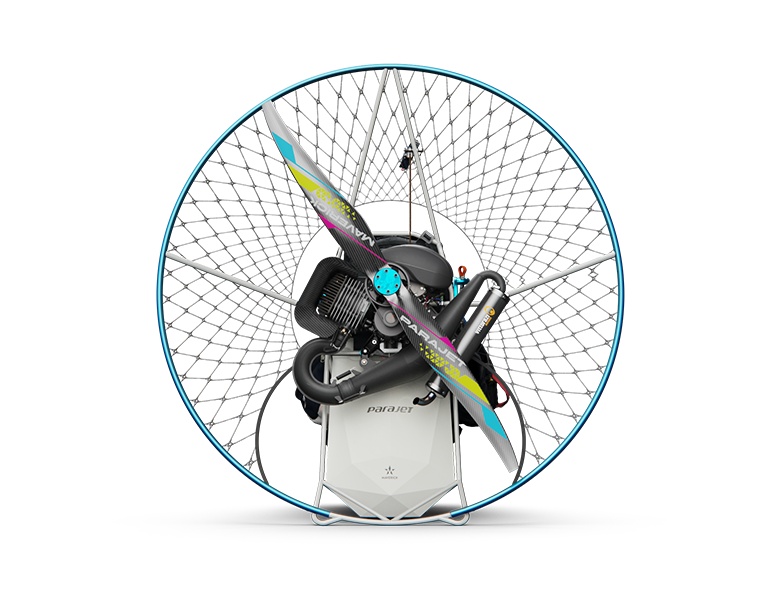
Parajet Maverick NEON Pro
Introducing the Parajet Maverick NEON Pro Whether you are a seasoned pilot or new to the sport, the Parajet Maverick NEON Pro offers unmatched quality and performance, making it the perfect choice for all your paramotoring adventures. Powered by the Vittorazi Moster 185 , this paramotor combines power and efficiency, providing an exhilarating flying experience. Be Noticed. Be a Maverick. An exciting unique glow for our 2024/25 Maverick range, the Maverick NEON Pro comes in three vibrant neon colours: Neon Blue , Neon Pink , and Neon Yellow . Our CNC machined and anodised prop hub sits at the centre of striking graphics that will set you apart from the crowd. Light and Simple – The Consummate All-Rounder Replacing the existing Maverick range, the Parajet Maverick NEON Pro is the world’s most popular paramotor, with thousands sold globally. Designed by highly experienced engineers drawing on 25 years of industry expertise, it’s lightweight and easy to manoeuvre—a perfect blend of durability and elegance. Frame Colour Options All frames are now painted with a premium powder-coated finish, available in sleek black or classic white . Choose the frame colour that best complements your neon netting and arm options, allowing you to truly express yourself. Meticulous Geometry The Maverick NEON Pro boasts a meticulously crafted design, engineered for user convenience and built to last. It is 1.38 m wide and uses a 1.25 m propeller, making it lightweight and easy to manoeuvre while ensuring exceptional performance. New Parajet Throttle Included as Standard Over the years, we have used and offered a multitude of throttle designs and styles. Taking all of our learning and important customer feedback, we have created our very best Parajet throttle control to date—a culmination of 24 years in the paramotoring business. Features include: • Enhanced safety : Electric start requires two buttons to be pressed simultaneously, reducing the risk of accidental ground starts. • Beautifully CNC-machined trigger : Designed for maximised durability and two-finger operation, allowing for enhanced paraglider control. • Left and right-hand configuration options : Fully adaptable to your preference. • Cruise control with easy release : Enjoy long flights with minimal effort. • Protruding kill button : Easy access even when wearing gloves. • Brightly coloured, adjustable Velcro strap : Ensures comfort and visibility. • Rubber-reinforced cable and quality components : Prevents corrosion, wear, and crimping, maximising safety and extending the throttle’s lifespan. New Parajet Prop Plate Included as Standard Enhance your paramotoring experience with the new Parajet prop plate, adding both aesthetic appeal and performance benefits. Easy Pack Down The Maverick NEON Pro embodies a thoroughly thought-out design, meticulously engineered with the user in mind. Crafted for durability, it promises longevity and reliable performance, as well as easy assembly and pack down. Simple and smooth dismantling reduces its size by 50% when dismantled. Our made-for-purpose bag comes as standard and allows you to safely store and transport your paramotor. Same Pricing, More Options Despite the new colour options and feature enhancements, the Maverick NEON Pro maintains the same pricing as before. All colour options are available at the same price, making it easier for you to choose the style that best reflects your personality. Available to Order Now The Parajet Maverick NEON Pro is available to order now. Don’t miss the opportunity to own this innovative and eye-catching paramotor that combines performance, safety, and style. Key Features: • Powered by the Vittorazi Moster 185 • Lightweight and Durable Design • New Fun Neon Colours: Neon Blue, Neon Pink, Neon Yellow • Painted Frames in Black or White • New Parajet Throttle with Cruise Control • Parajet Prop Plate Included • Easy Pack Down – Reduces Size by 50% When Dismantled • Proven Reliability of the Maverick Range Join the Paramotoring Revolution Be noticed. Be a Maverick. The Parajet Maverick NEON Pro isn’t just a paramotor; it’s a statement of individuality and innovation. With its combination of advanced technology, enhanced safety features, and vibrant aesthetics, it’s the perfect choice for pilots ready to take their passion to new heights.
Brand: Northern Skies Paramotoring
Category: Vehicles & Parts > Vehicles > Aircraft > Heavier-Than-Air Aircraft